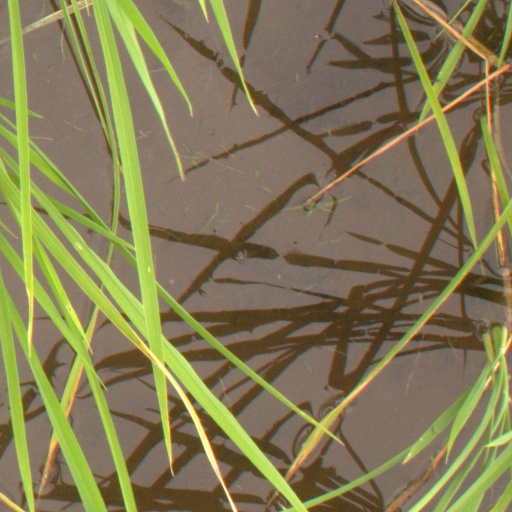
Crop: rice